Dimitar Kuzmanov

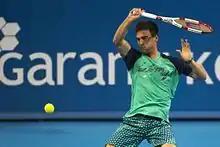
D. Kuzmanov at Sofia Open 2016

In 2015 Kuzmanov continued to play ITF Futures tournaments and reached 8 singles finals, winning 5 titles and 4 doubles finals, winning 3 titles, as well as he played 2 singles and 2 doubles semi-finals.